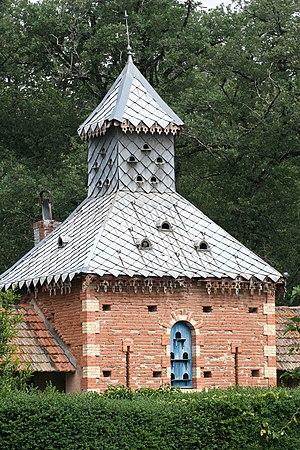
Pigeonnier du Buc
Le Domaine du Buc, situé sur les communes de Marssac-sur-Tarn et de Florentin, à une douzaine de kilomètres d'Albi, est un domaine familial caractéristique du Tarn, qui se singularise par les grands arbres de son vaste parc paysager, ainsi que par ses bâtiments aux allures « fin de siècle ».